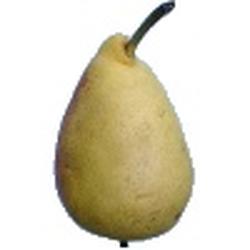
Label: Pear